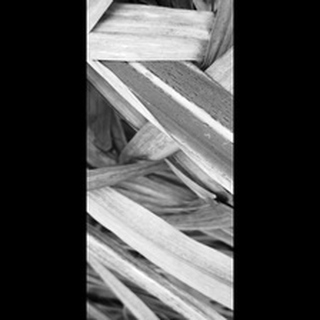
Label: sugarcane_rust